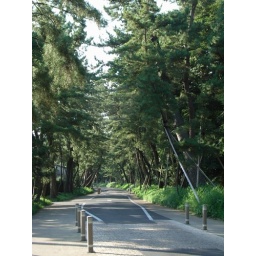
row of pine trees in Tokaido